Shearing the Rams

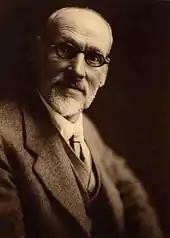
Roberts in his later years

"Shearing the Rams" became one of the most well-known and loved paintings in the history of Australian art. The picture is widely recognised from "schoolbooks, calendars, jigsaw puzzles, matchboxes and postage stamps." Parodies of the painting have been used in advertising campaigns for items such as hardware and underwear to express what one person described as "promoting what it means to be Australian today". The Australian cartoonist and social commentator Michael Leunig drew a reinterpration of the painting called "Ramming the shears" said to be " and thought provoking in the questions it raises about Australian national identity". The "self-consciously nationalist" image of young white men has been appropriated by other artists on behalf of several excluded groups, including women and immigrants. Nyoongar artist Dianne Jones made an Indigenous claim for inclusion by inserting her father and cousin into the iconic painting.